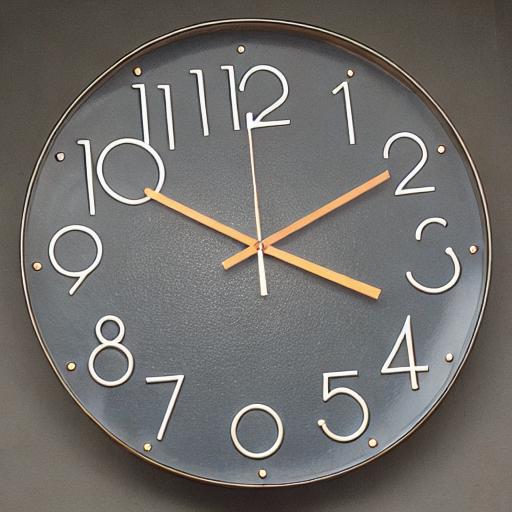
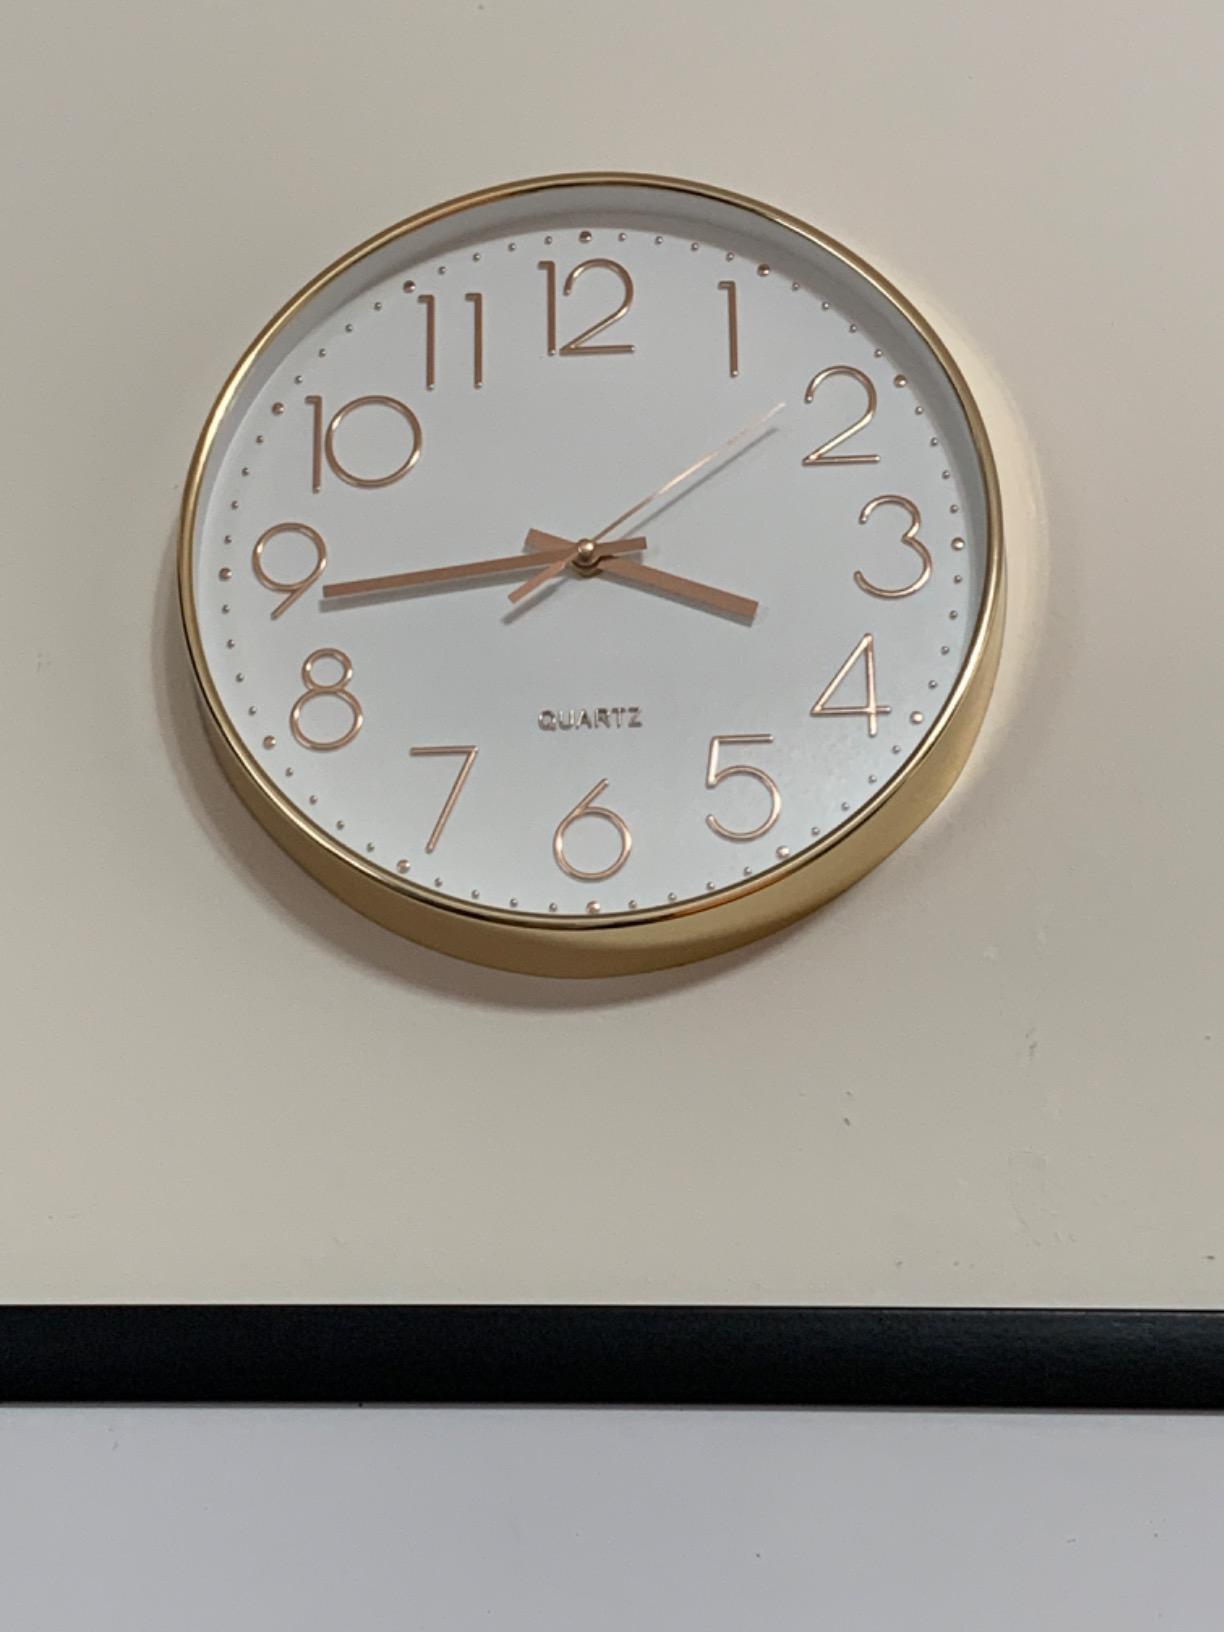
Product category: clock
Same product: no